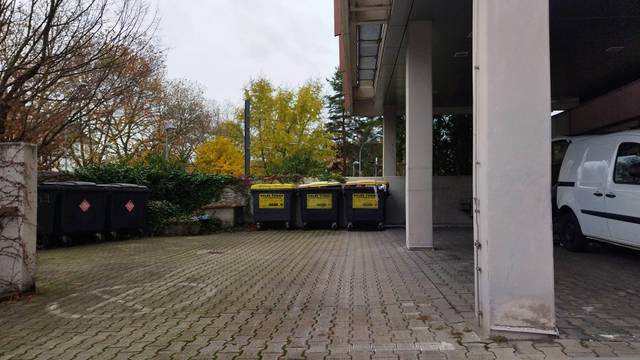
Region: Germany
Coordinates: 49.14, 9.236